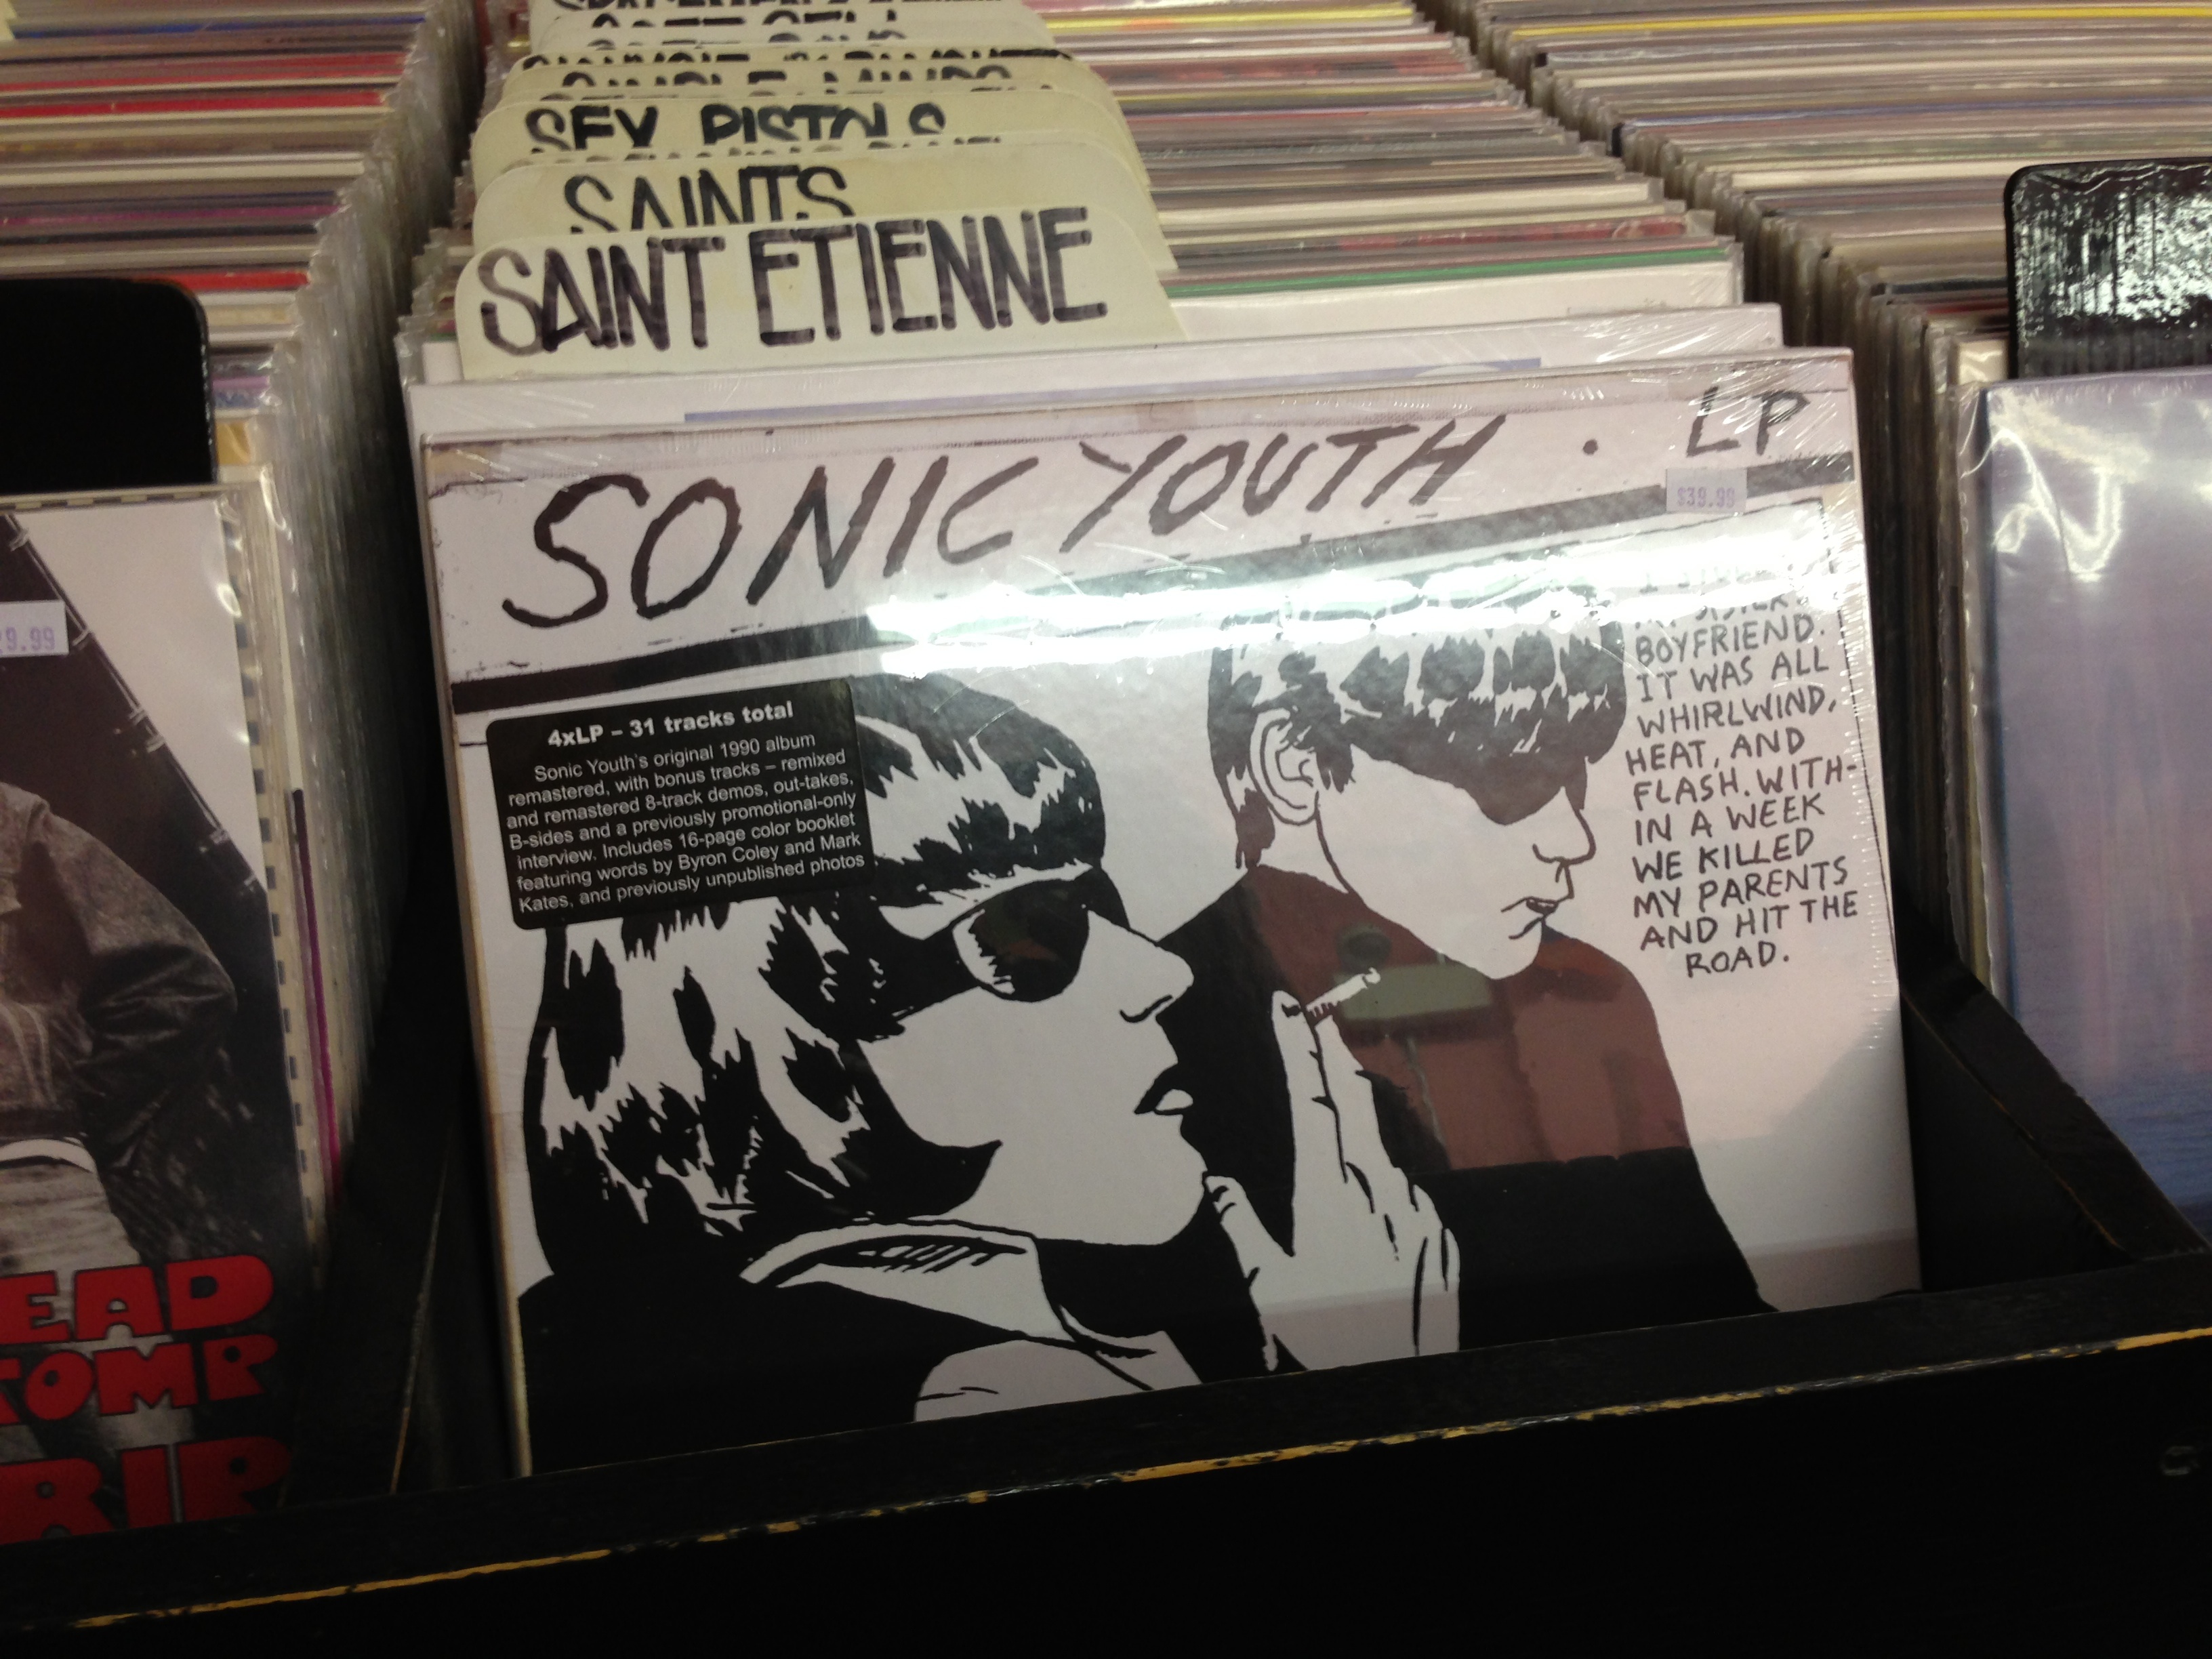
art, raildog, comics